The Adventures of Bayou Billy

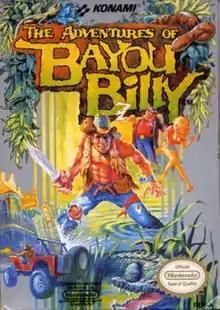
North American NES box art

The Adventures of Bayou Billy, known in Japan as , is a 1988 beat 'em up video game developed and published by Konami for the Nintendo Entertainment System.